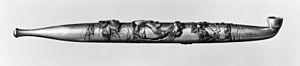
La pipe est un objet servant principalement à fumer le tabac mais aussi d'autres substances comme le cannabis, l'opium, le crack ou encore de la méthamphétamine.
Le kiseru est une pipe traditionnelle japonaise, longue et fine, de bambou ou métallique. Le kiseru permet de fumer un tabac à coupe très fine : le kizami.